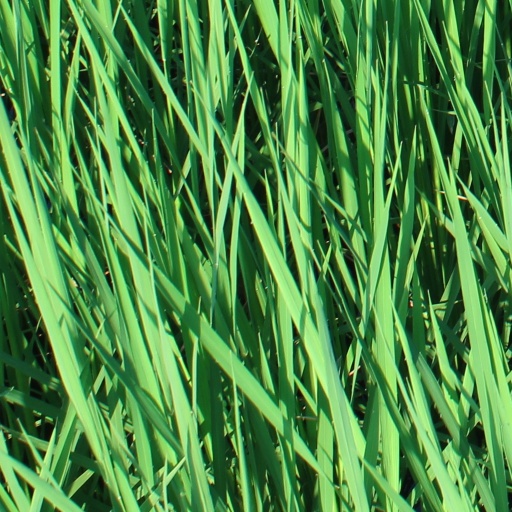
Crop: rice